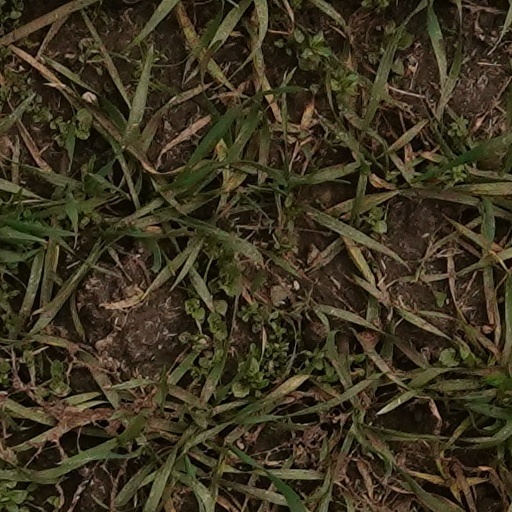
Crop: wheat